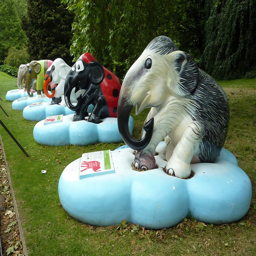
Different kinds and different colors of silly elephant sculptures.
several elephant type large yard ornaments setting outside.
Several statues of elephants with different colors and designs painted on them, all in a row on the grass.
Small elephant sculptures lined up in the grass.
Some elephant statues are in a row on blue puffs.